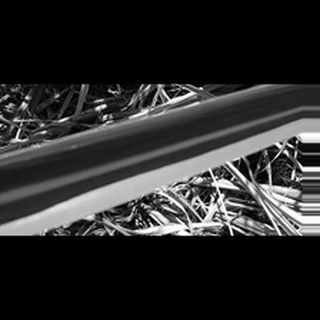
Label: healthy_sugarcane